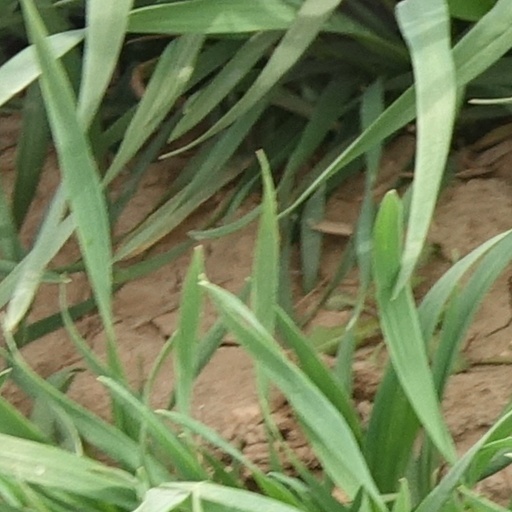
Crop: wheat